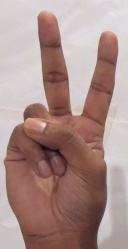
ASL sign: V